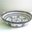
Label: bowl